Rhytidosteus

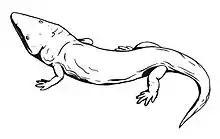
Life restoration

Rhytidosteus is an extinct genus of temnospondyl amphibian from the Early Triassic of South Africa. In 2019, the remains were also discovered in the Astrakhan region, Russia.